Eusserthal Abbey

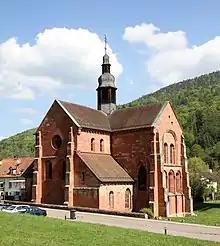
Eusserthal: the former abbey church, now the parish church

Eusserthal Abbey was a Cistercian abbey in Eusserthal near Annweiler am Trifels in the Rhineland-Palatinate, Germany. All that now remains of it is the front portion of the abbey church, which is now used as a parish church.